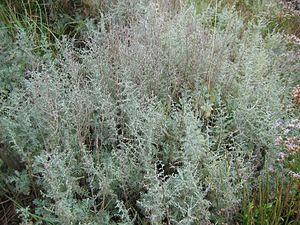
Batz-sur-Mer est une commune de l'Ouest de la France dans le département de la Loire-Atlantique, en région Pays de la Loire.
L’Armoise maritime ou "absinthe de mer" mais également "sanguenite" est une espèce de plantes à fleurs appartenant à la famille des Asteraceae. Elle est originaire des îles Britanniques et on la trouve de Wigton à l'ouest à Aberdeen à l'est, dans le nord-est de l'Irlande et les îles Anglo-Normandes. Elle est largement distribuée dans l'hémisphère nord du Vieux Monde depuis les îles britanniques jusqu'aux rives de la mer Baltique, la France les sols méditerranéens et salins de la Hongrie, s'étendant vers l'est à travers la Russie méridionale, la région de la Caspienne, le centre de la Sibérie, la Chine et la Mongolie.